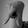
ASL letter: Q